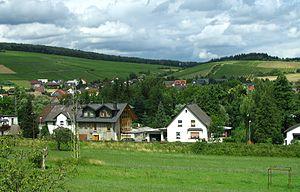
Schweppenhausen est une municipalité allemande située dans le land de Rhénanie-Palatinat et l'arrondissement de Bad Kreuznach.